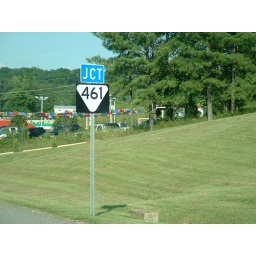
A blue JCT sign in a place it clearly shouldn't be.